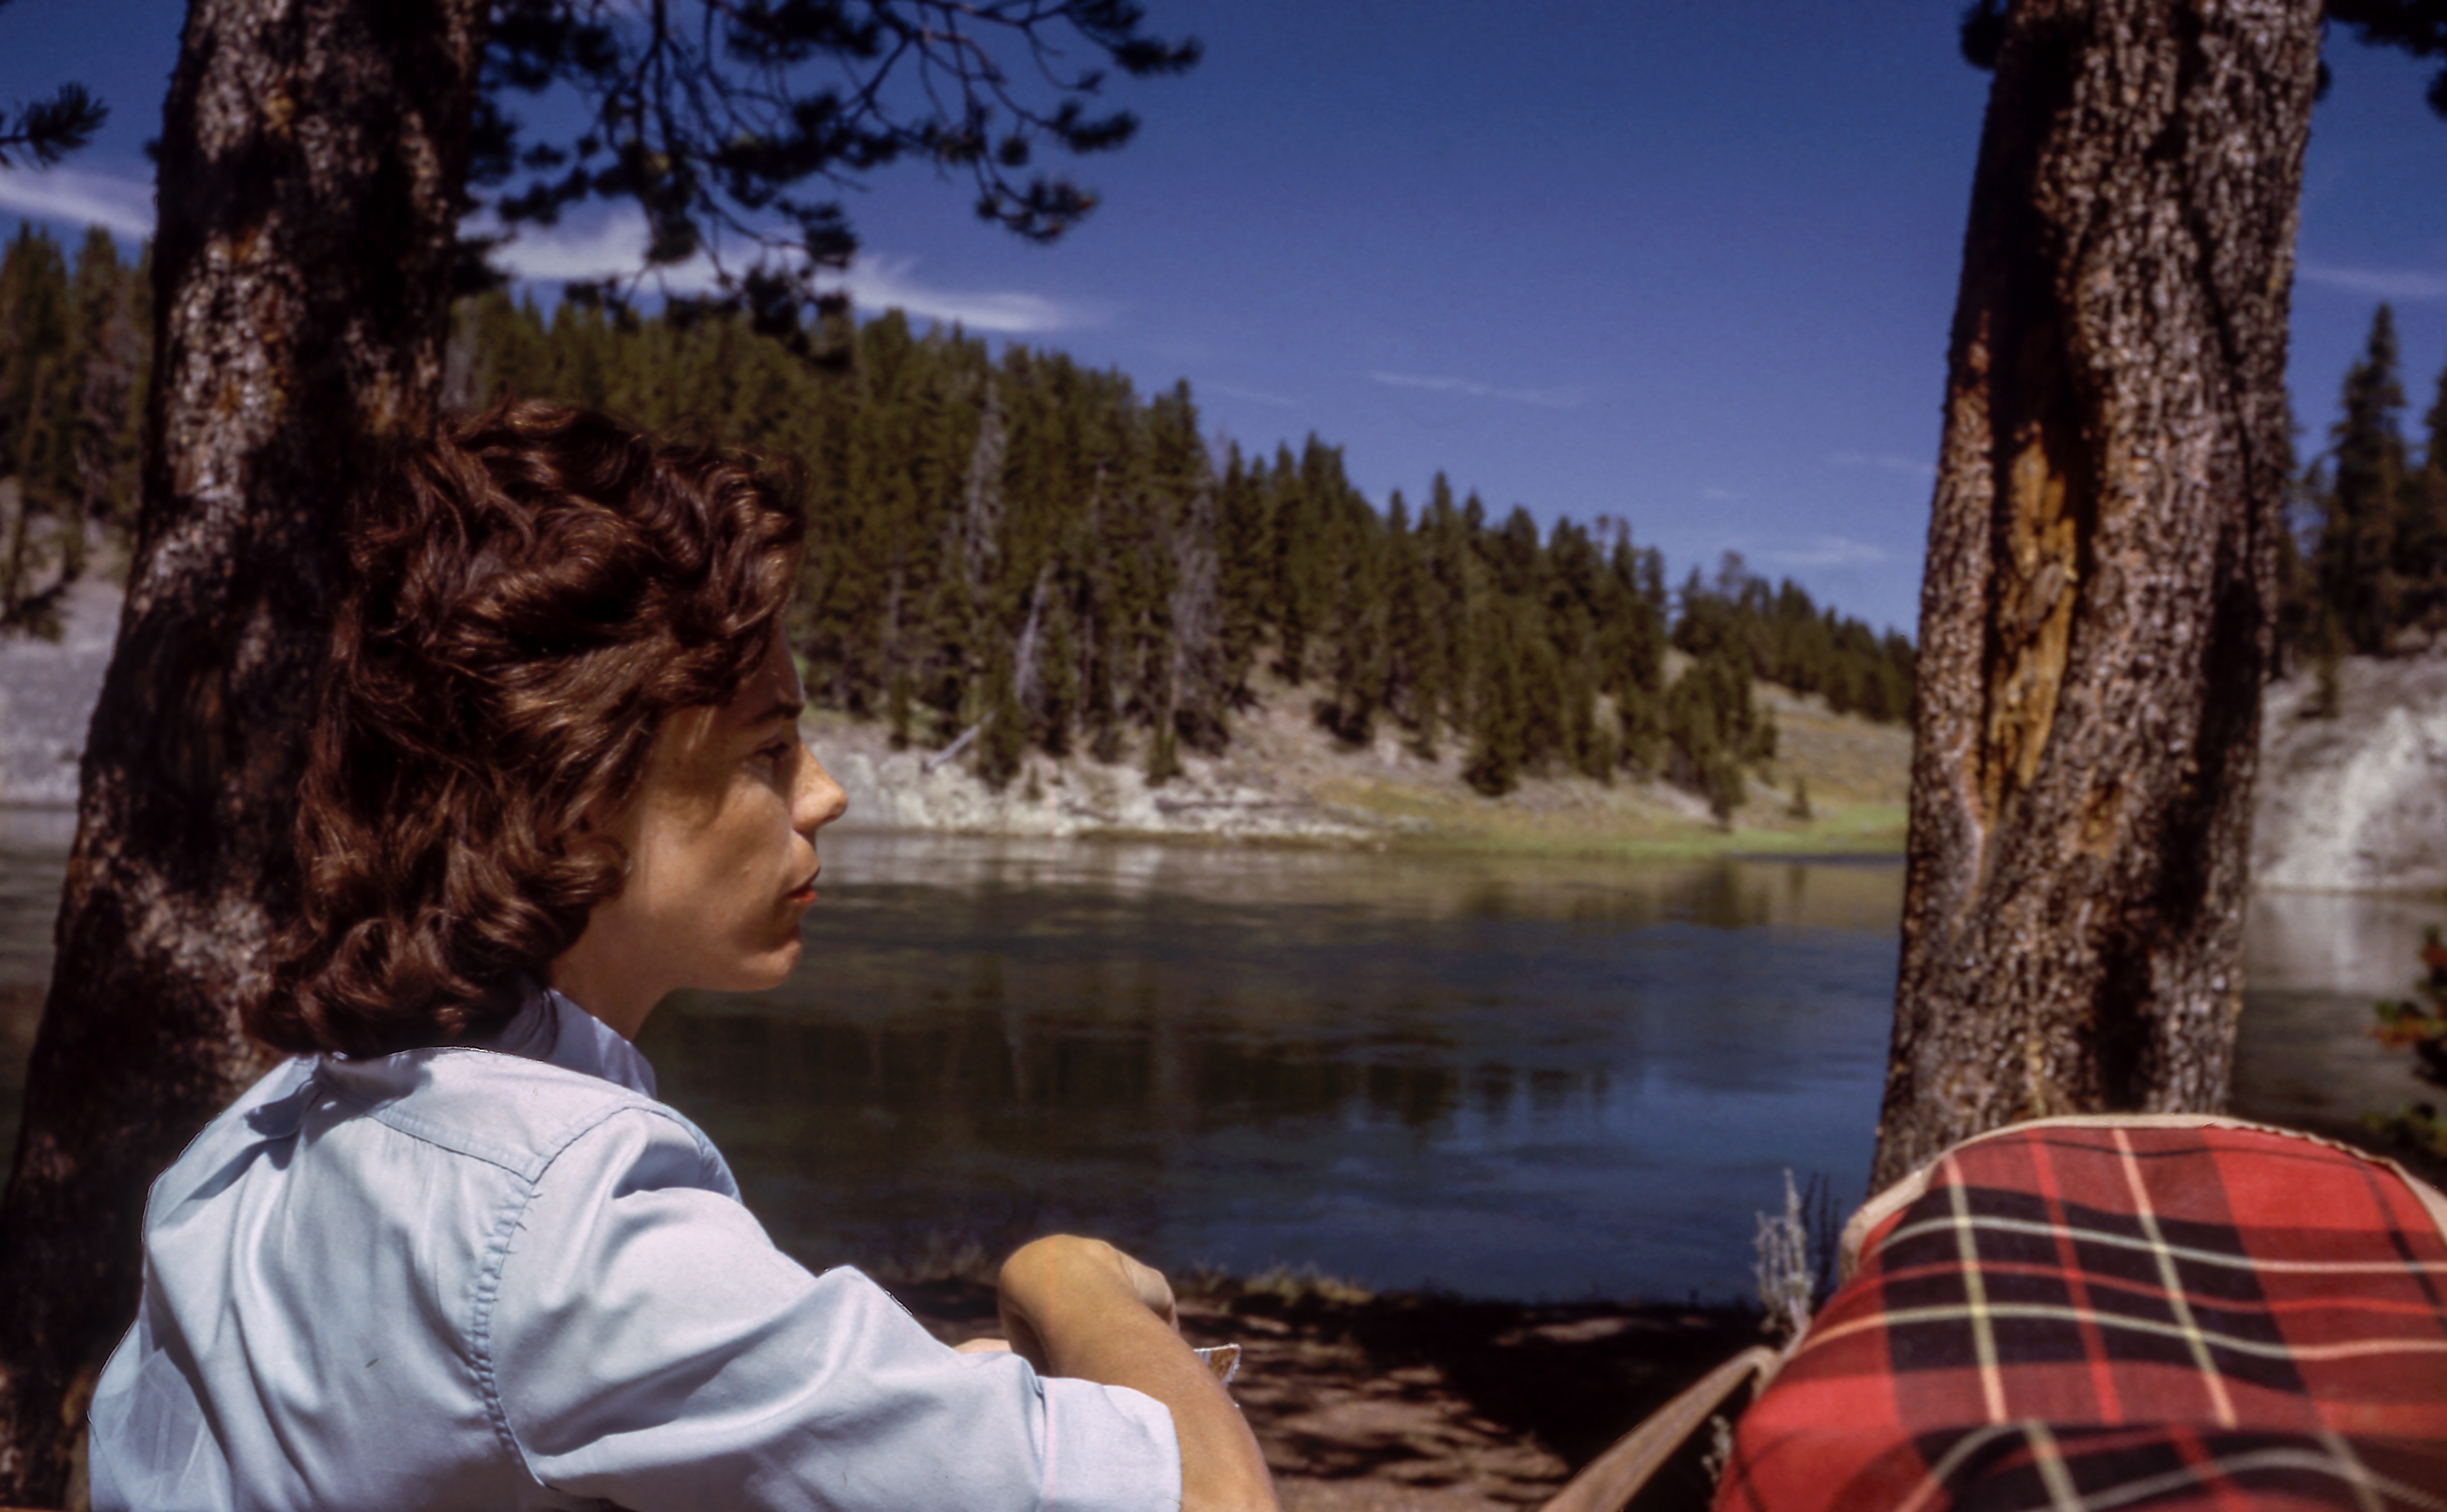
tree, woman, lake, female, lady, season